Obie Trice

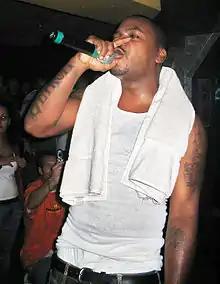
Trice performing in 2006

Obie Trice III (born November 14, 1977) is an American rapper. He signed with fellow Detroit rapper Eminem's Shady Records, an imprint of Interscope Records in 2000 to release his first two albums, "Cheers" (2003) and "Second Round's on Me" (2006). Both peaked within the top ten of the "Billboard" 200, while the former was supported by the singles "Got Some Teeth" and the Dr. Dre-produced "The Set Up (You Don’t Know)" (featuring Nate Dogg). Upon leaving the label, Trice formed his own record label, Black Market Entertainment to release his following albums, "Bottoms Up" (2012), "The Hangover" (2015) and "The Fifth" (2019).